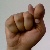
The image shows a hand gesture representing the letter 'T' in Indian Sign Language.